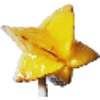
Label: Carambula 1